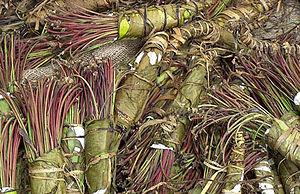
Le khat, qat ou kat, est un arbuste ou arbrisseau de la famille des Célastracées, originaire du Yémen et d'Éthiopie, dont la culture s'est étendue à l'Arabie vers le XVᵉ siècle. Il est consommé par les habitants de ces régions qui en mâchent longuement les feuilles pour leur effet stimulant et euphorisant comparable à celui de l'amphétamine.